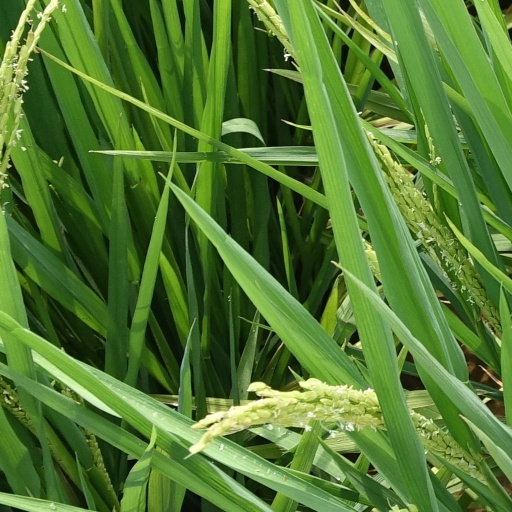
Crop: rice